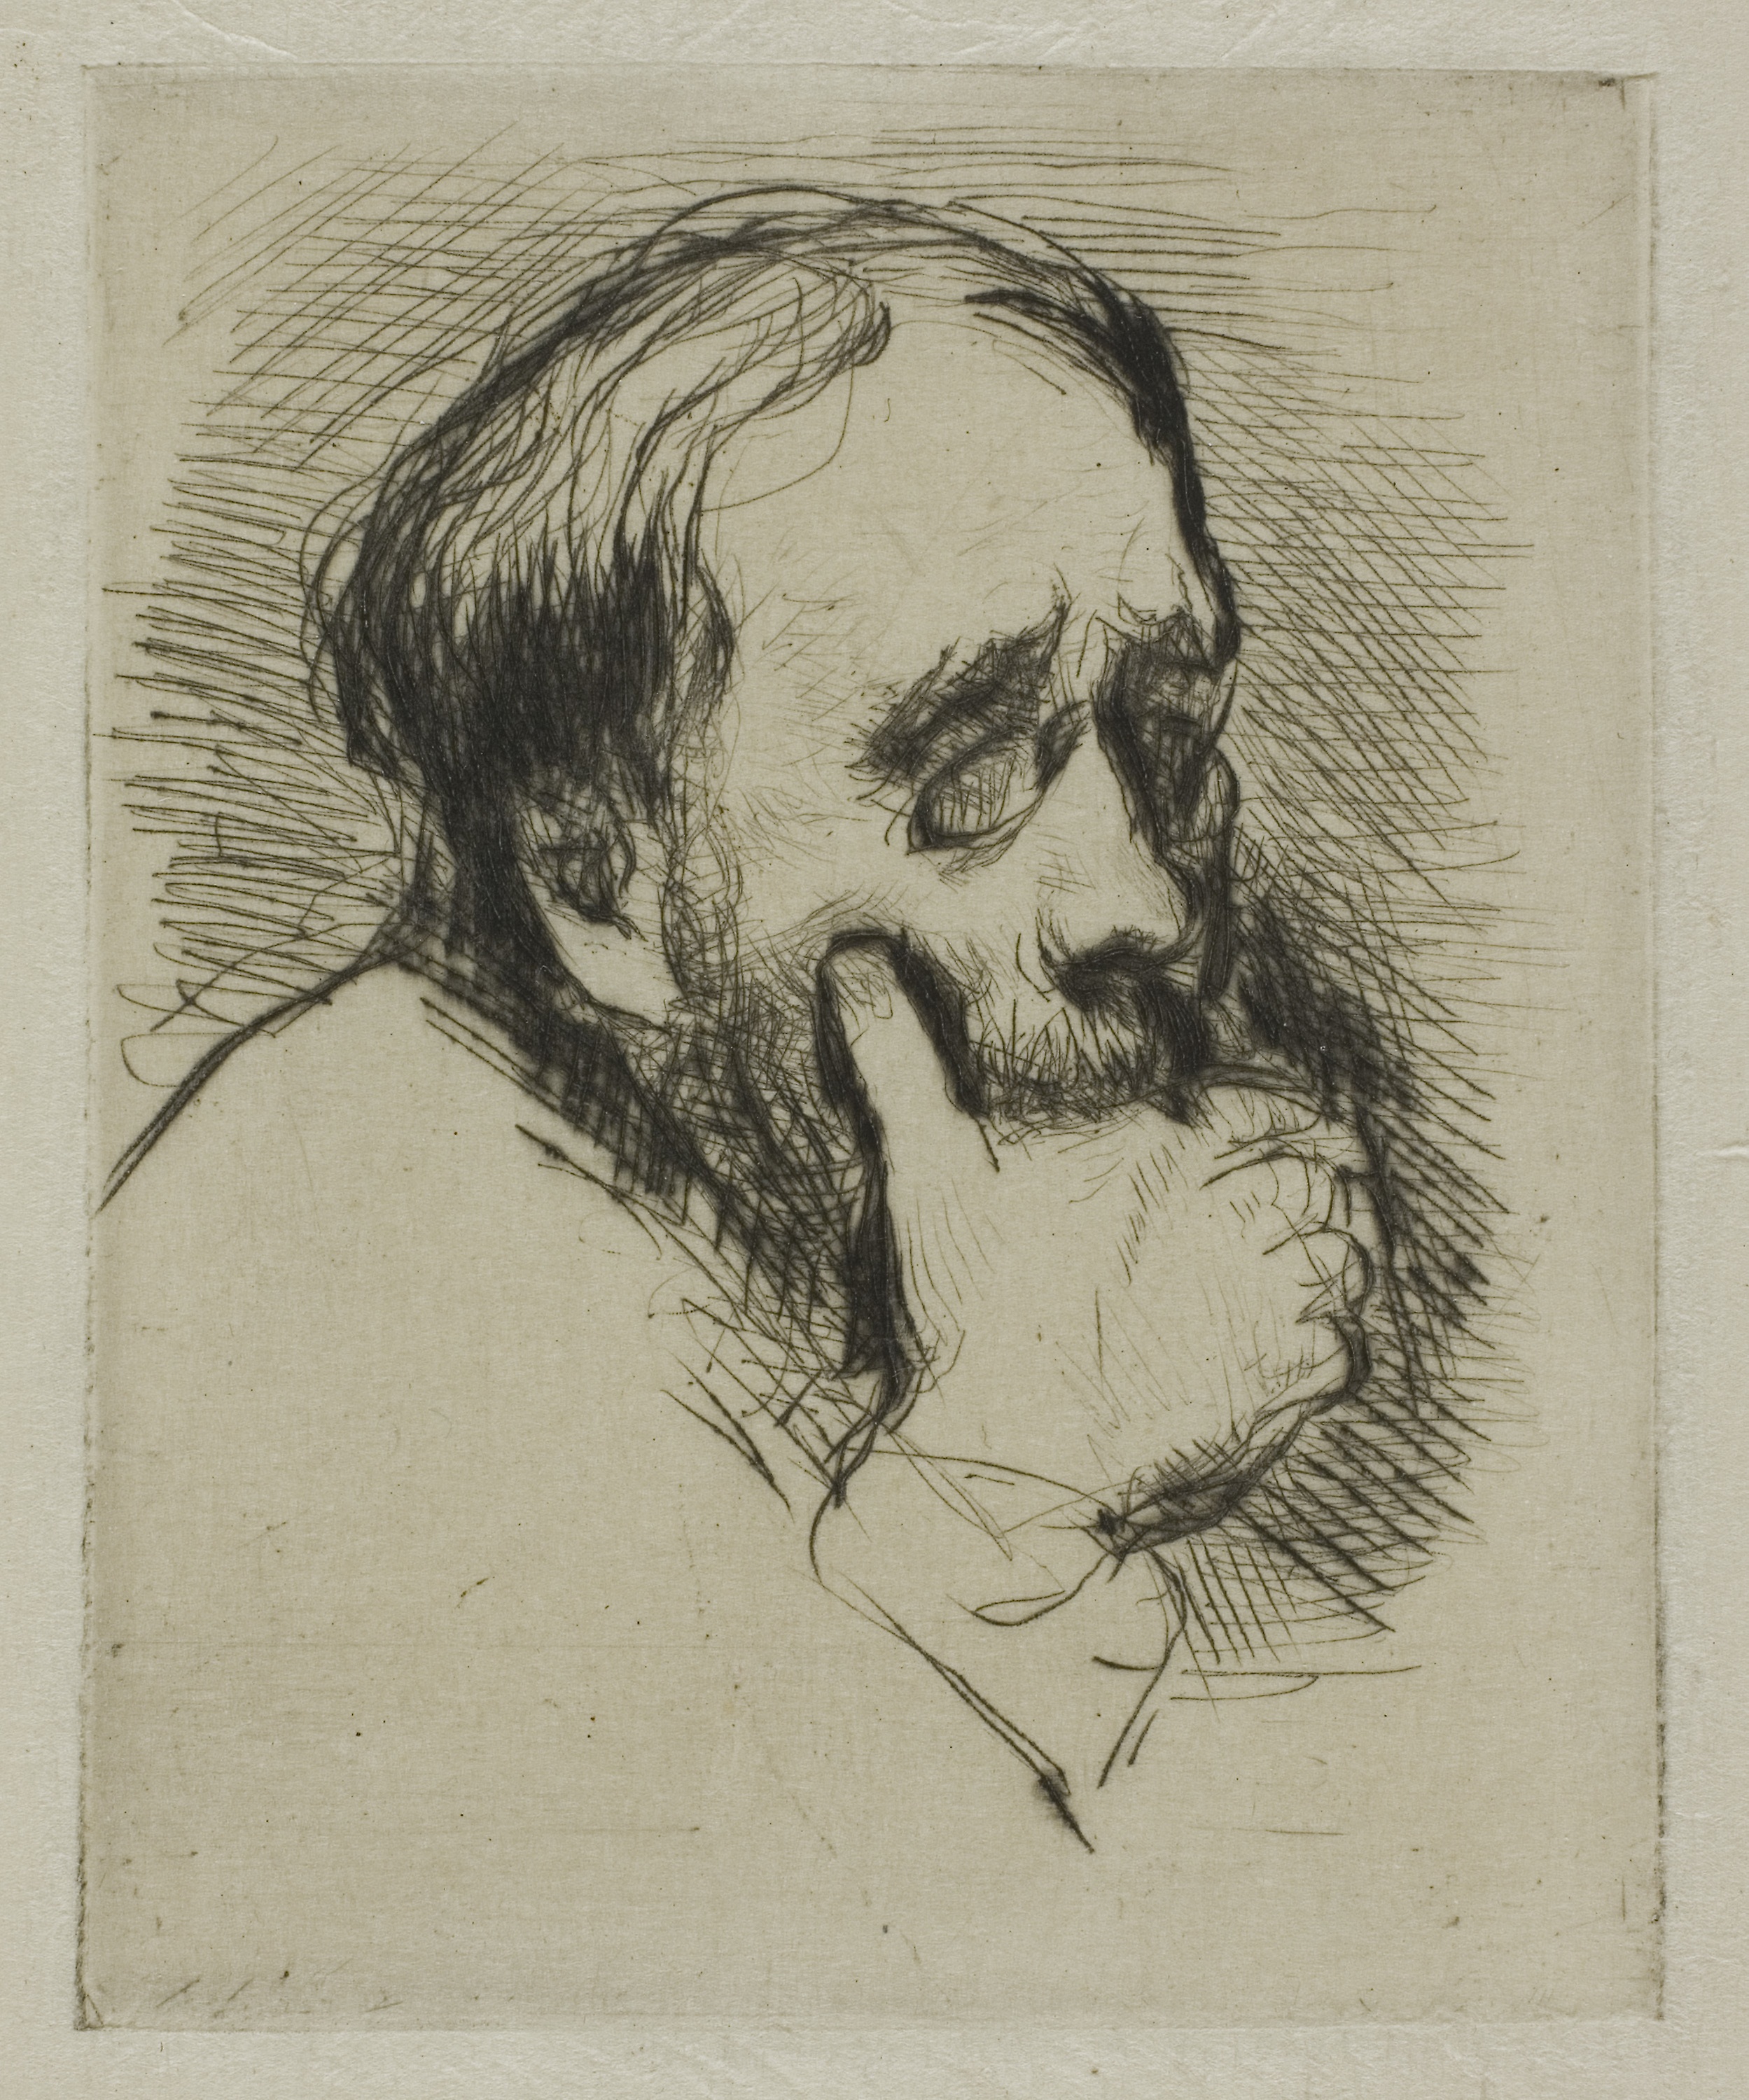
portrait, art, facial hair, nose, head, self portrait, drawing, figure drawing, visual arts, modern art, artwork, illustration, painting, human behavior, sketch, beard, jaw, paper